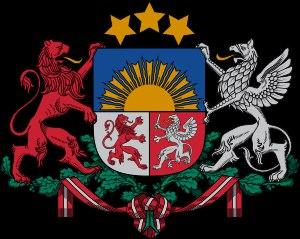
Les armoiries de la Lettonie furent adoptées après l'indépendance du pays, le 18 novembre 1918, et dessinées par l'artiste Rihards Zariņš. Elles réunissent les symboles nationaux avec les blasons des régions historiques de Lettonie. Le Soleil sur un champ d'azur situé dans la partie supérieure du blason fut employé par les soldats lettons sous le joug russe durant la Première Guerre mondiale. À cette époque, il y avait dix-sept rayons, un pour chaque contrée lettone. Les trois étoiles d'or à cinq branches représentent les régions historiques de Lettonie : Vidzeme, Latgale et Zemgale.